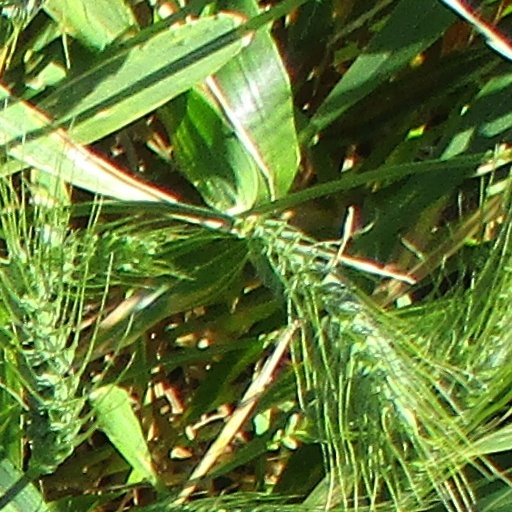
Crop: wheat